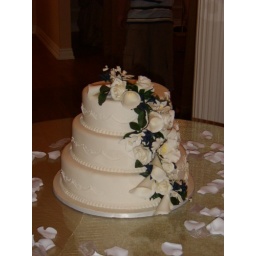
Here's a closeup of the cake - it was good, had some oranges in it